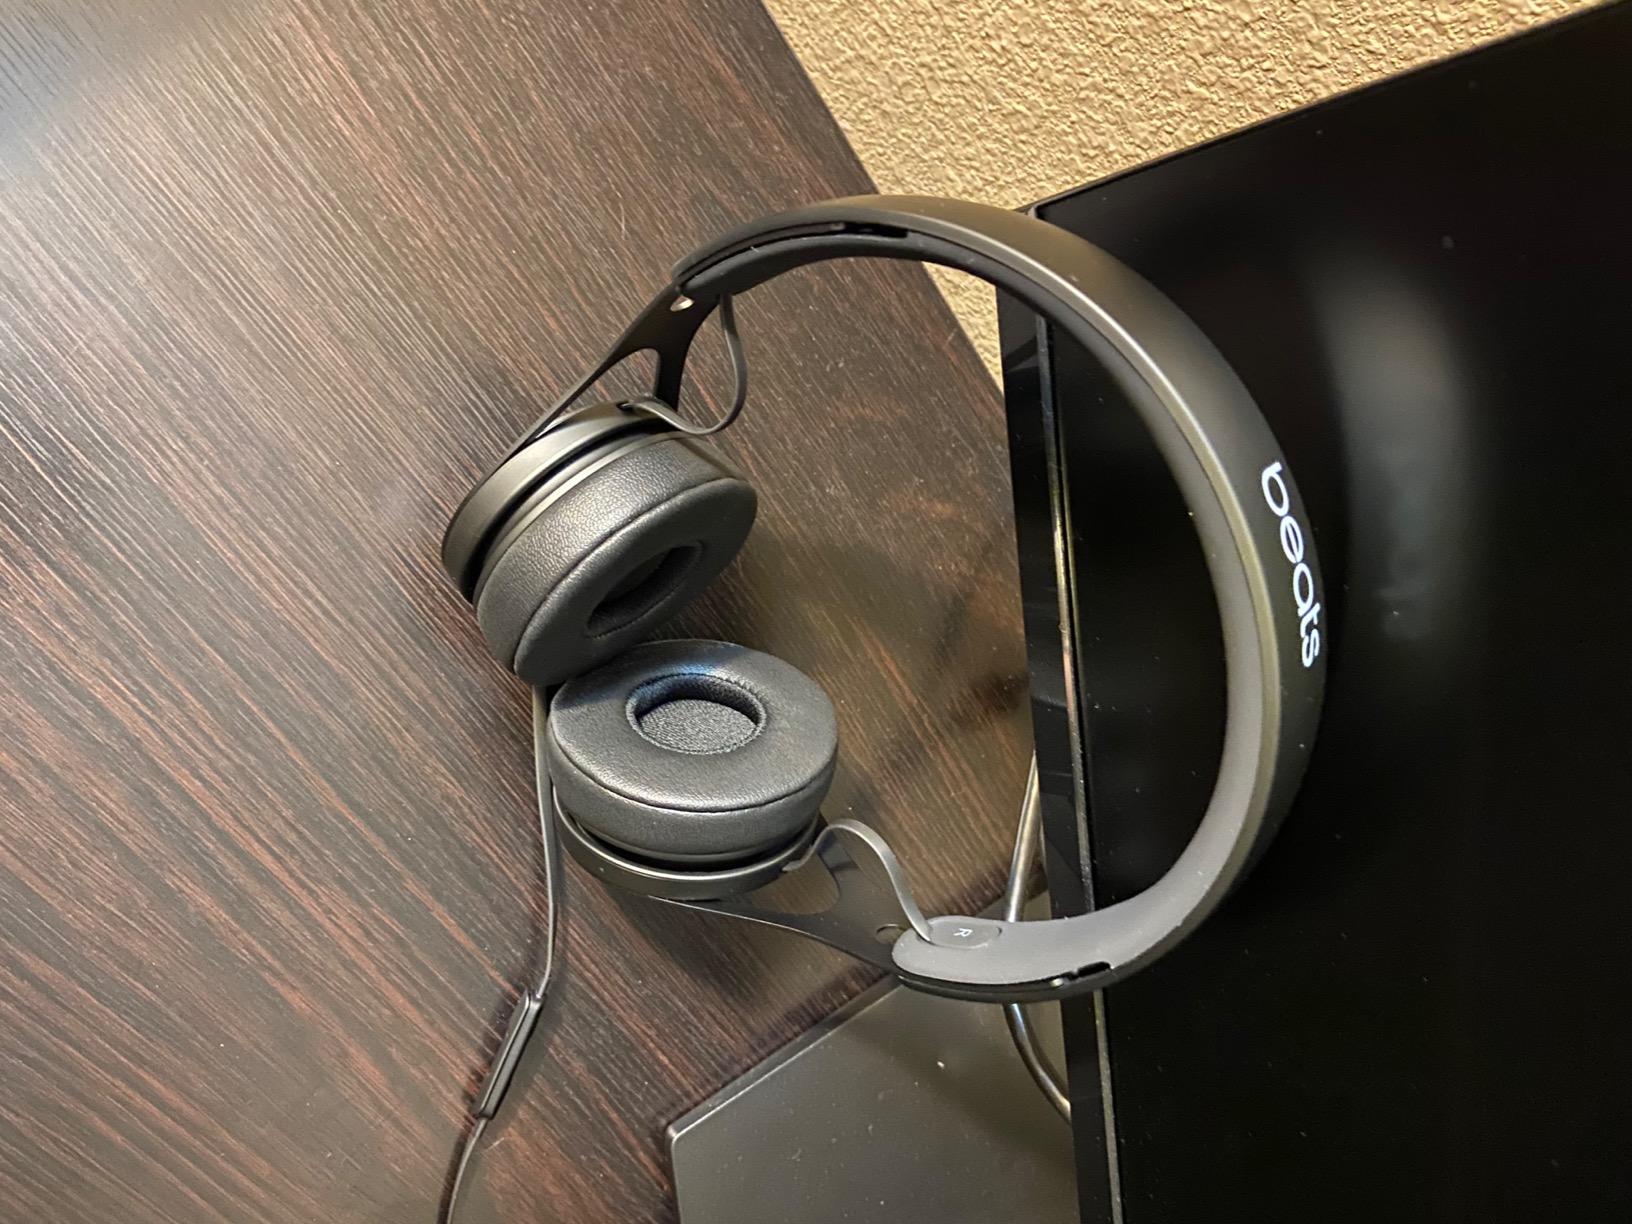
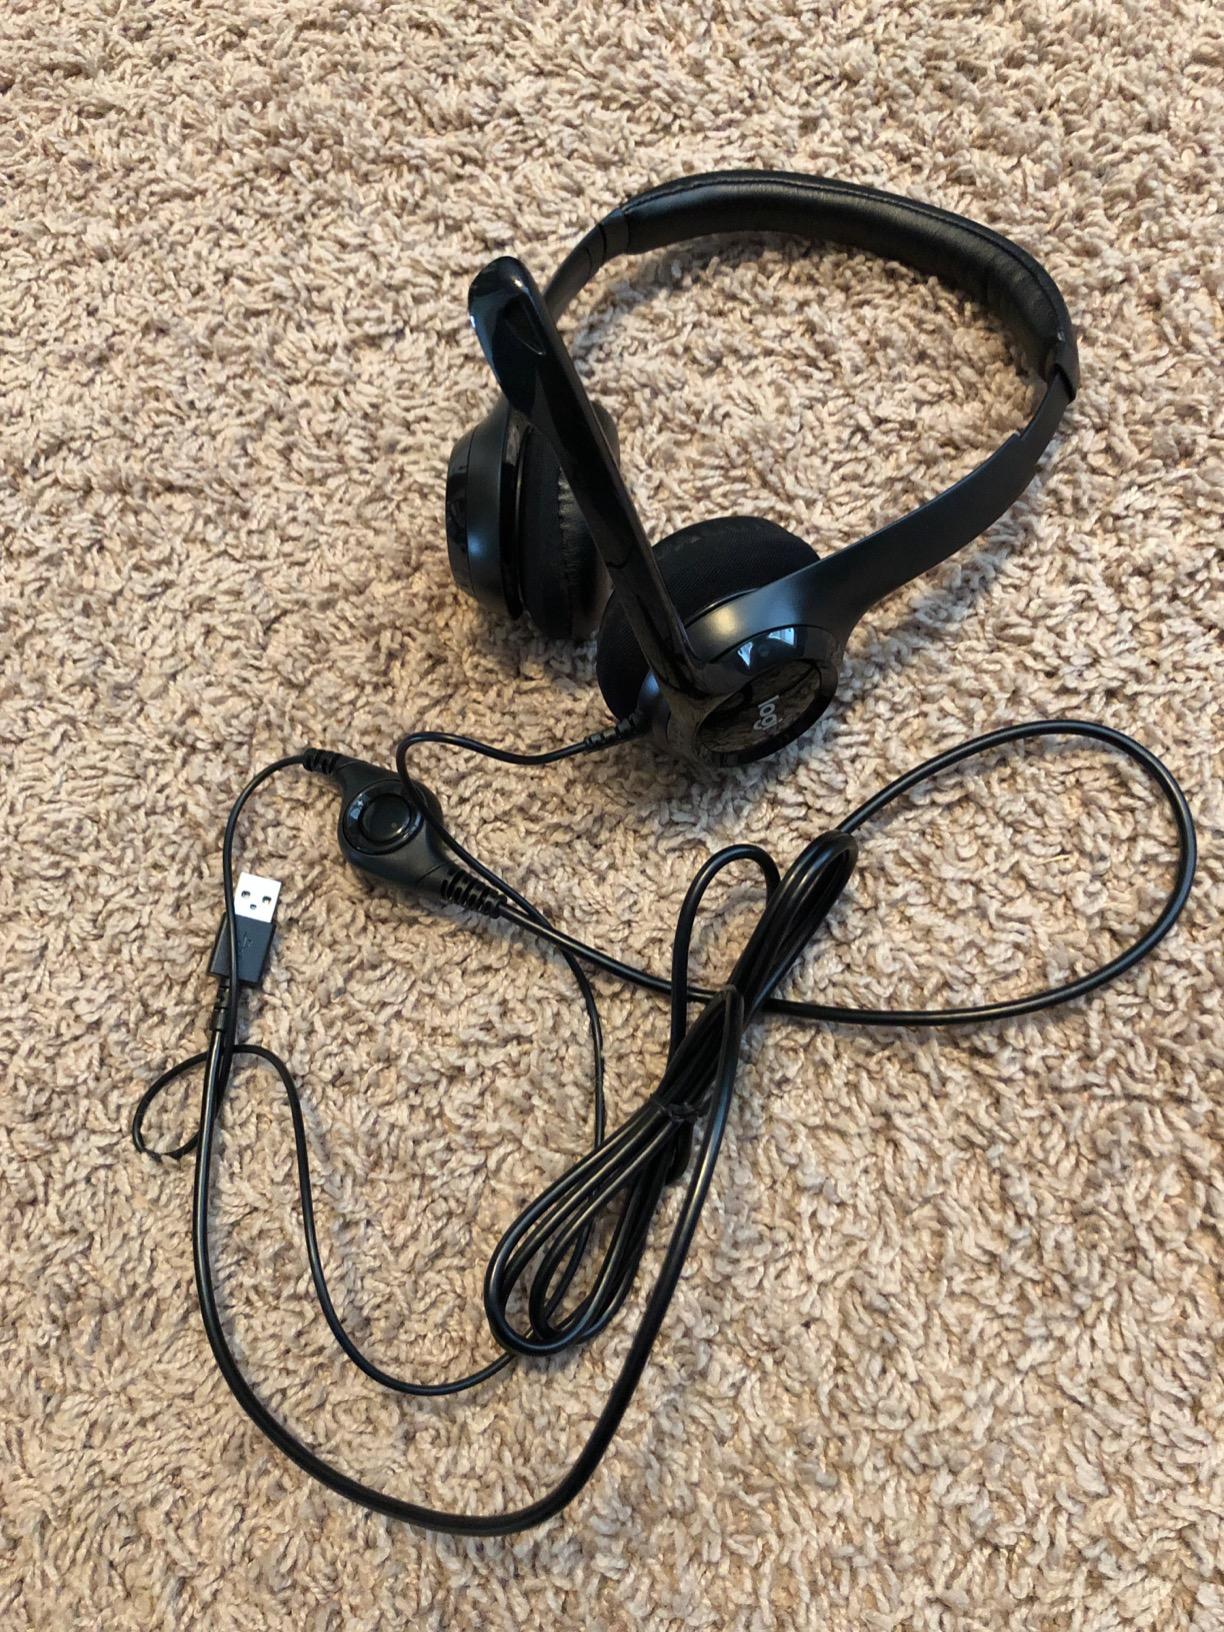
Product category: headphones
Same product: no